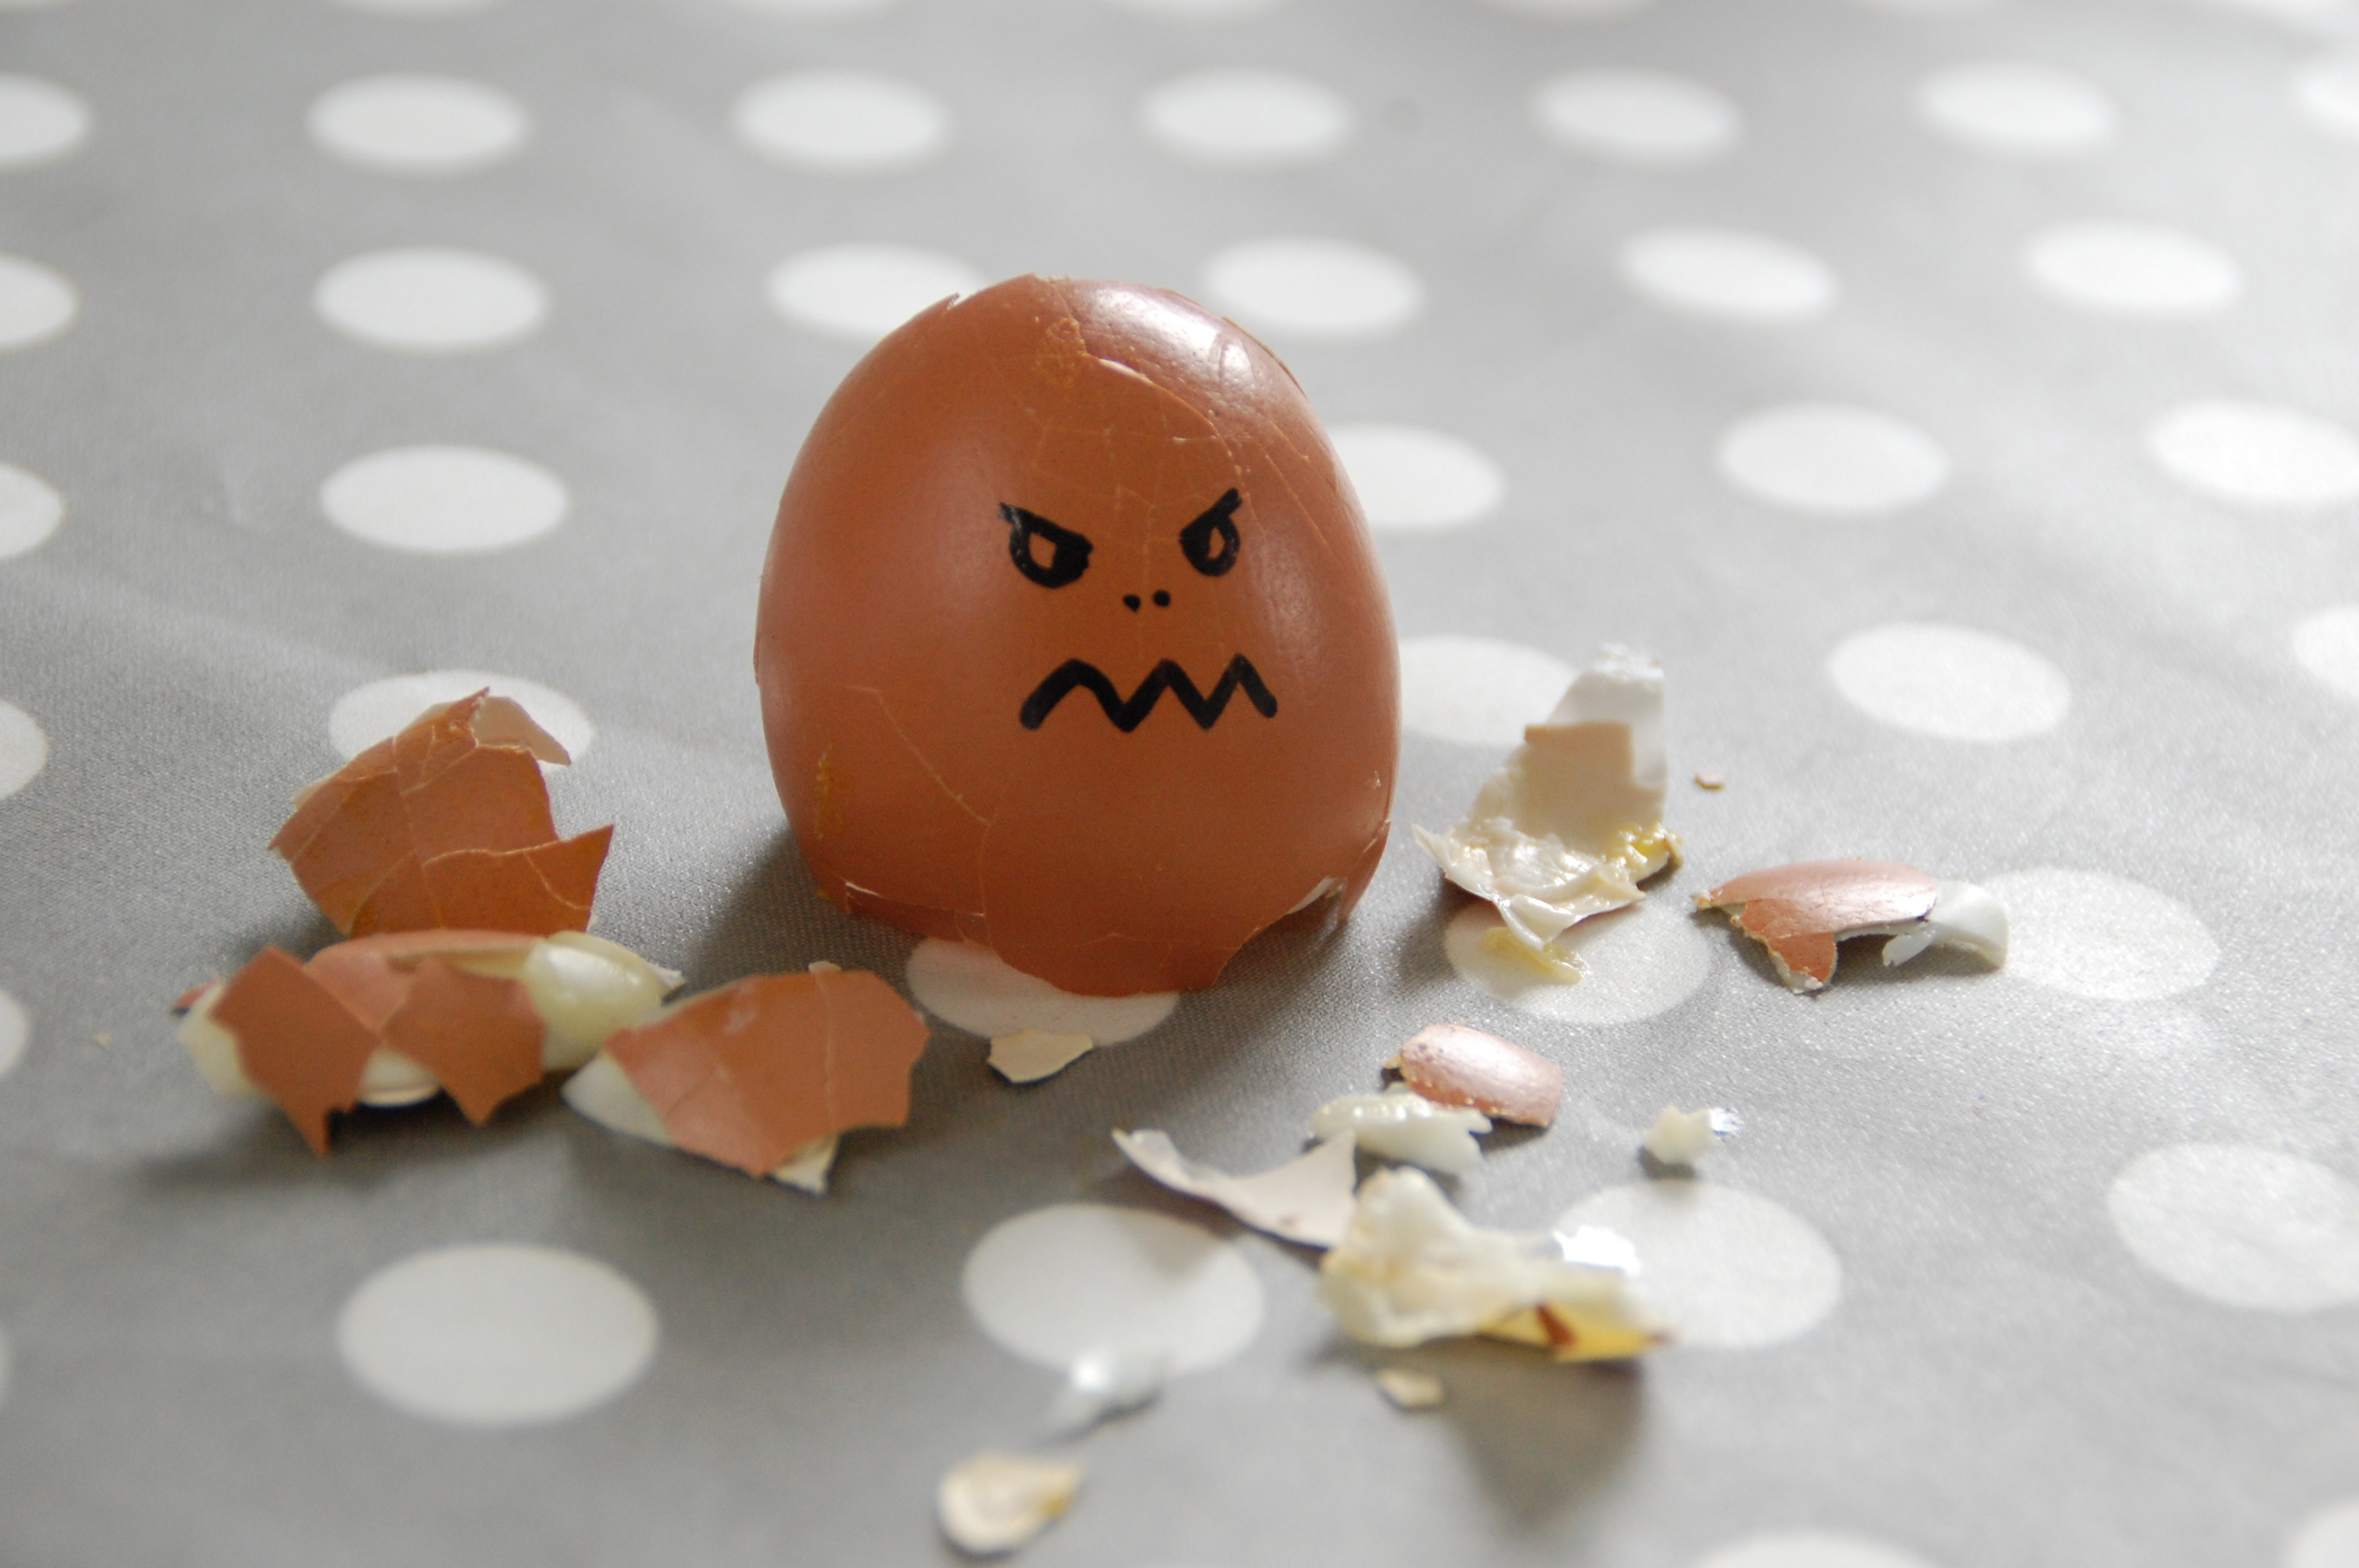
hand, flower, food, dessert, egg, humor, angry, organ, mood, sweetness, macro photography